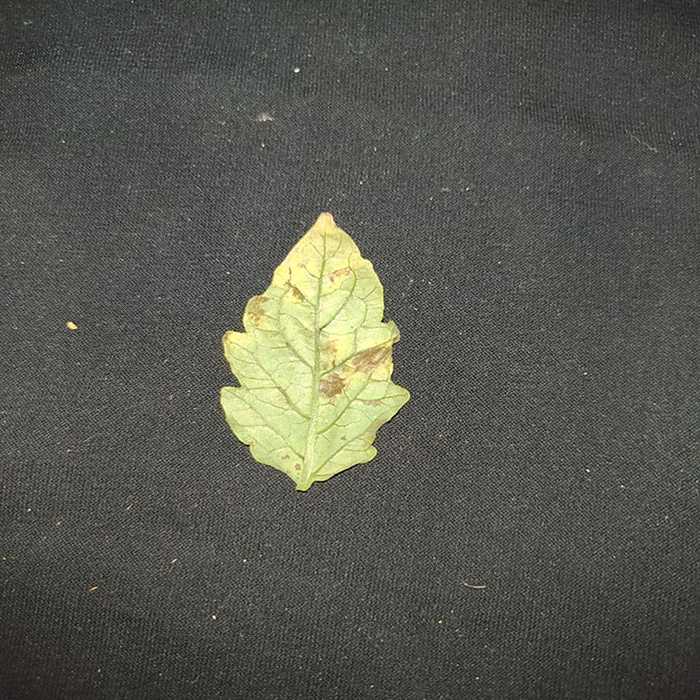
Plant: Tomato
Label: Tomato Bacterial spot